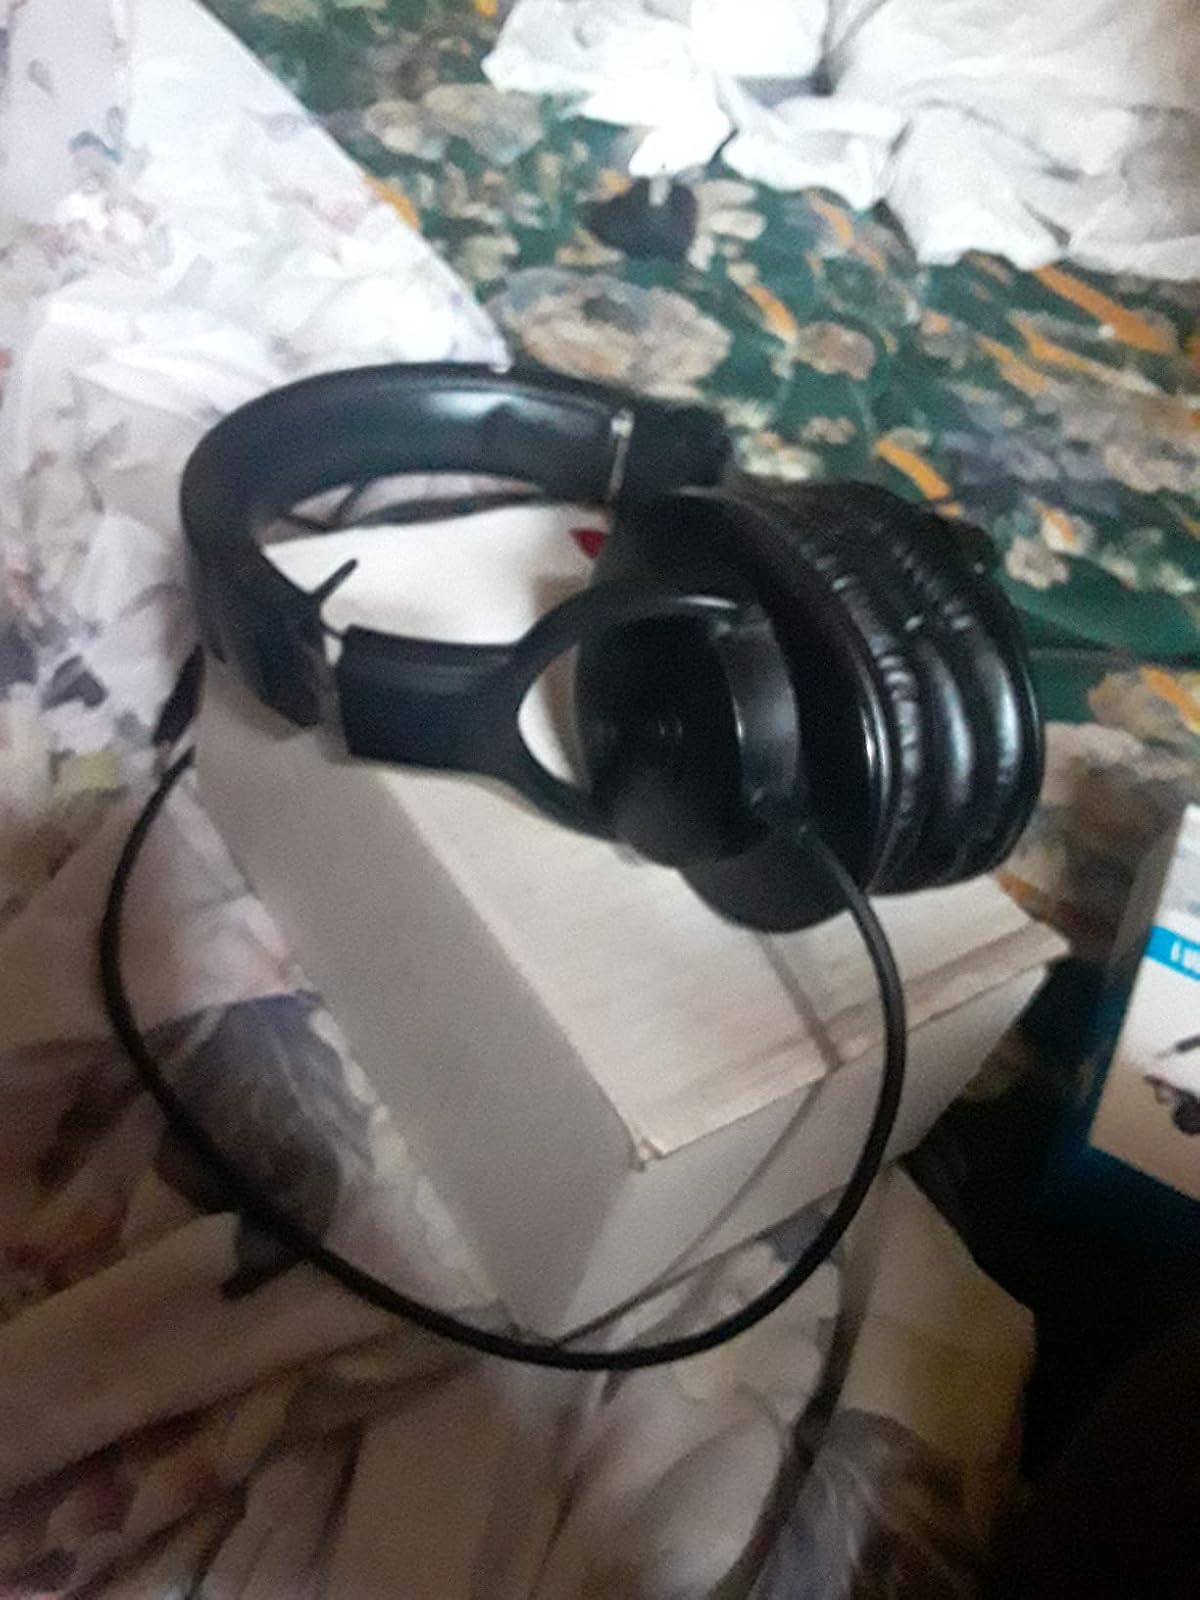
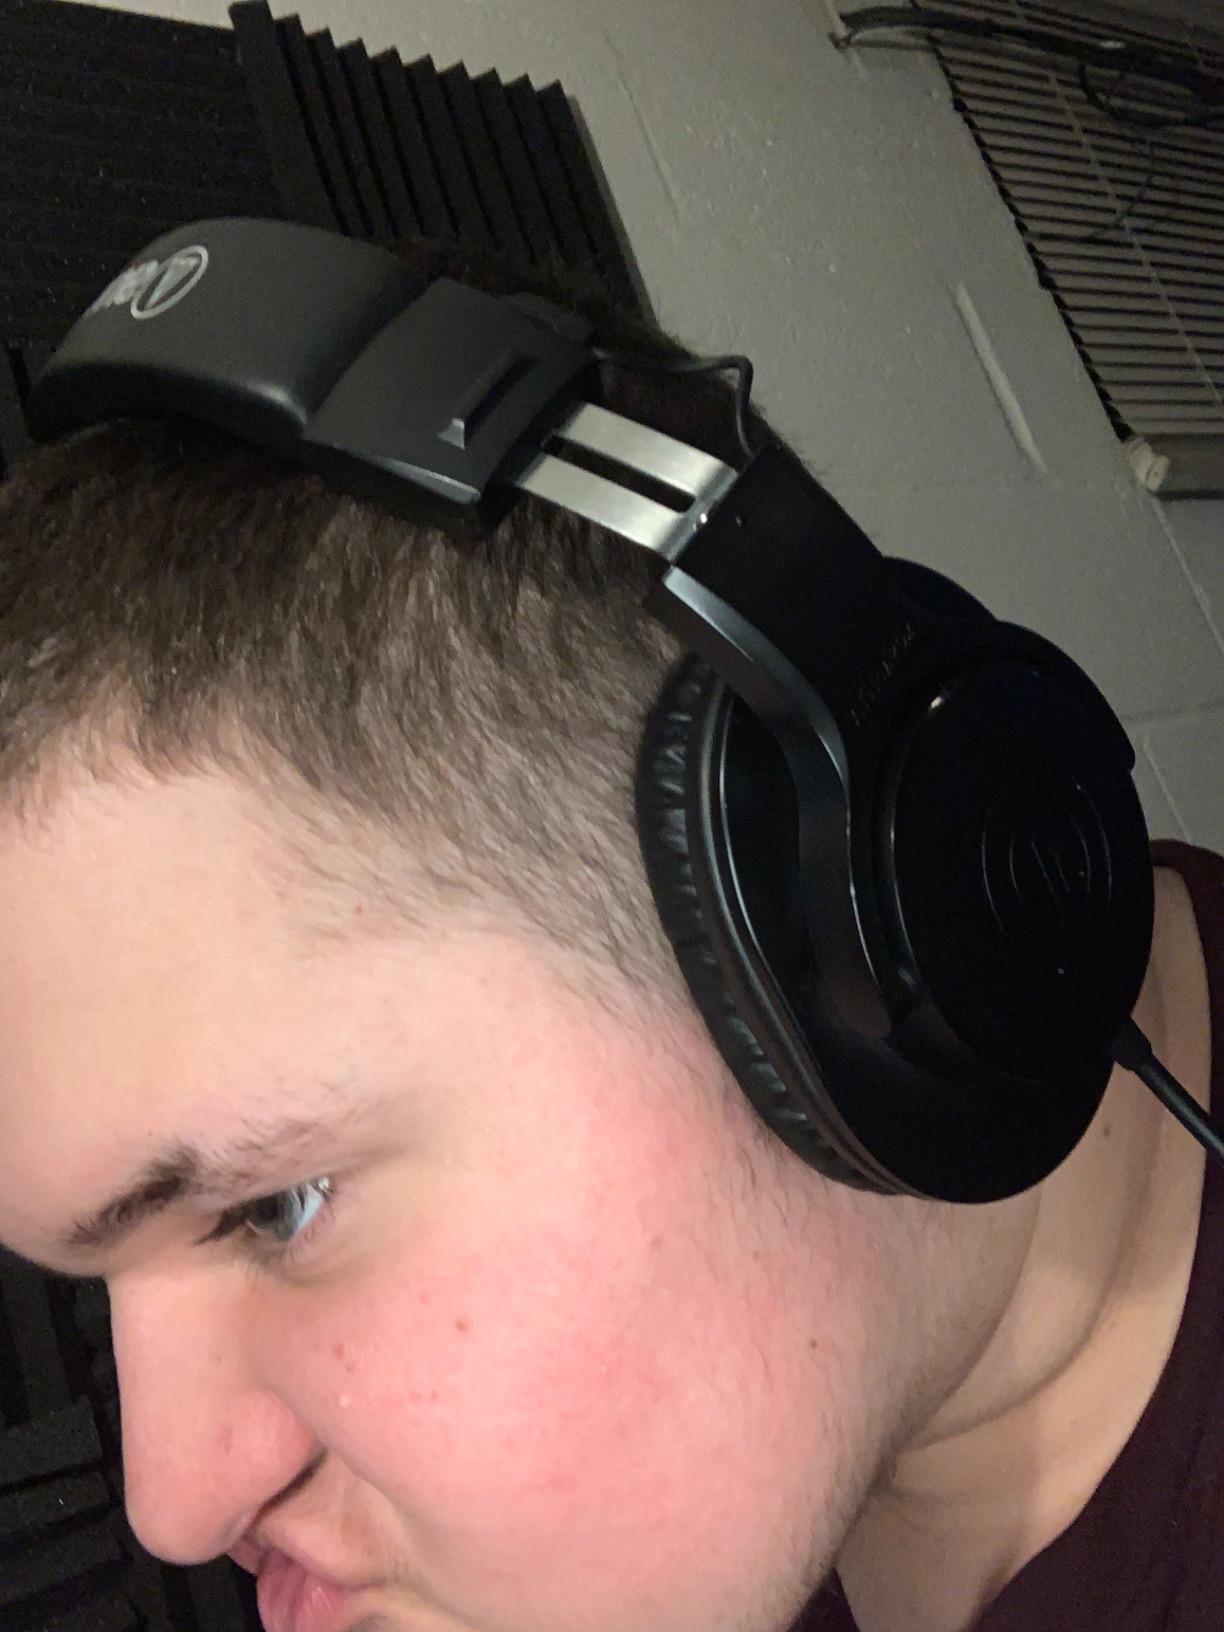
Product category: headphones
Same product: yes